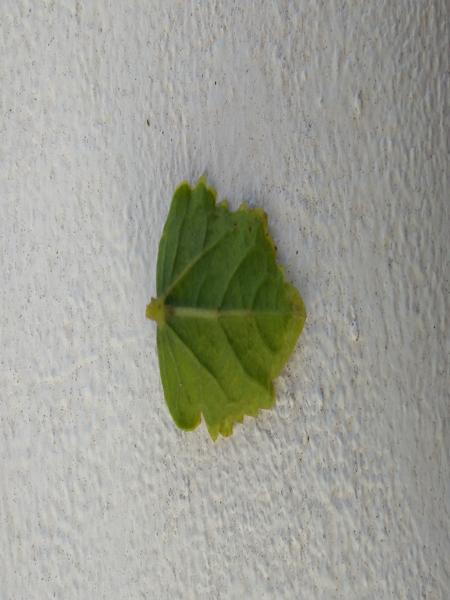
Plant: Hibiscus